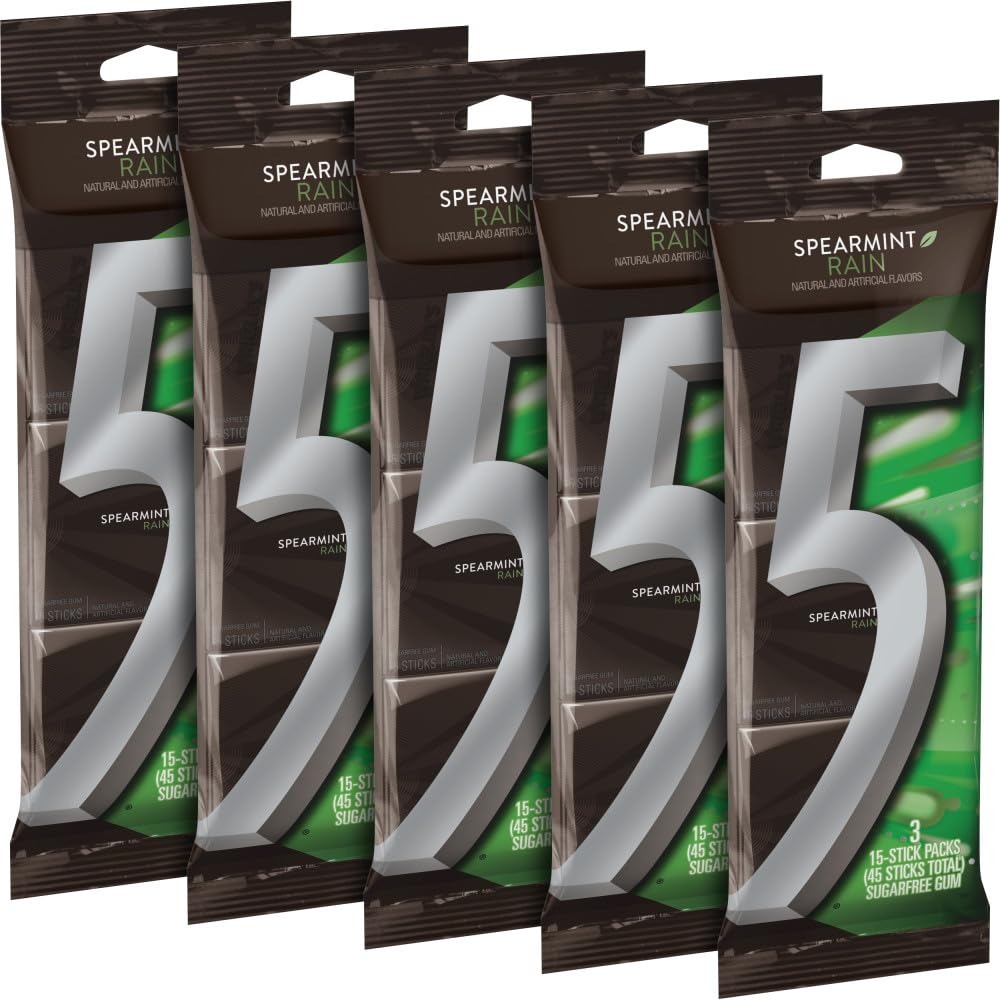
Item Name: 5 Gum Spearmint Rain Sugarfree Gum, 3 15-Piece Packages (Pack of 5)
Bullet Point 1: Tingling Spearmint Rain just about drenches you in flavor
Bullet Point 2: Each day is full of ways to turn your world upside down: start with a stick of 5
Bullet Point 3: It’s not when you take the stage, it’s the five seconds before. So grab a stick of 5 gum and harness that adrenaline
Bullet Point 4: Don't get caught without the sugar free chewing gum you crave
Bullet Point 5: Package includes 15 individual packs
Value: 225.0
Unit: Count

Price: 4.48